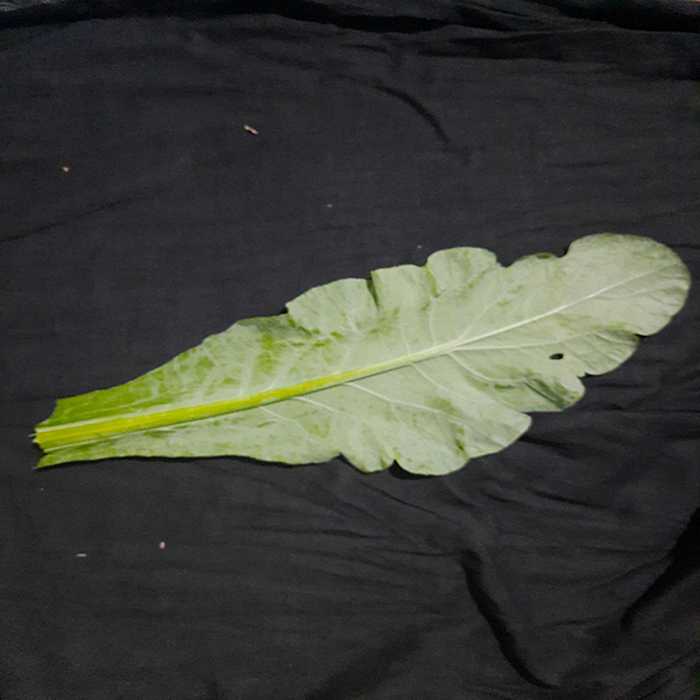
Plant: Cauliflower
Label: Fresh leaf